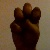
The image shows a hand gesture representing the letter 'E' in Indian Sign Language.